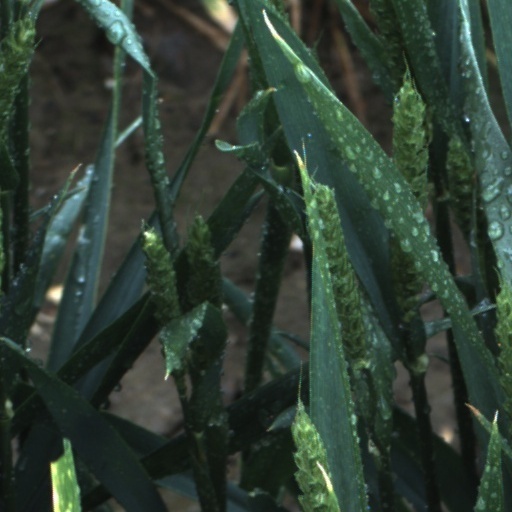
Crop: wheat